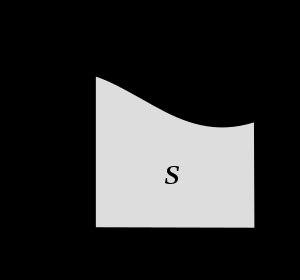
En analyse réelle, l'intégrale de Riemann est une façon de définir l'intégrale, sur un segment, d'une fonction réelle bornée et presque partout continue. En termes géométriques, cette intégrale s'interprète comme l'aire du domaine sous la courbe représentative de la fonction, comptée algébriquement.
En mathématiques, l'aire est une grandeur relative à certaines figures du plan ou des surfaces en géométrie dans l'espace.
En analyse mathématique, l'intégrale multiple est une forme d'intégrale qui s'applique aux fonctions de plusieurs variables réelles. Les deux principaux outils de calcul sont le changement de variables et le théorème de Fubini. Ce dernier permet de ramener de proche en proche un calcul d'intégrale multiple à des calculs d'intégrales simples, et d'interpréter le « volume » d'un domaine « simple » de dimension n comme l'intégrale d'une fonction de n – 1 variables, de même que l'intégrale définie d'une fonction continue positive d'une variable est égale à « l'aire sous la courbe » associée.